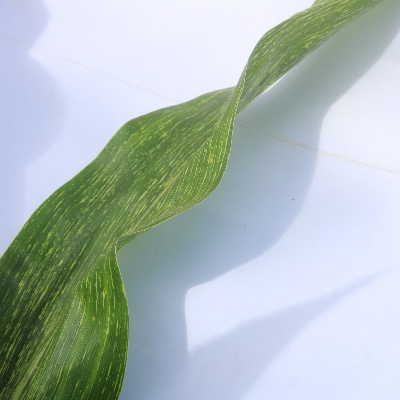
Crop: Maize
Condition: streak virus